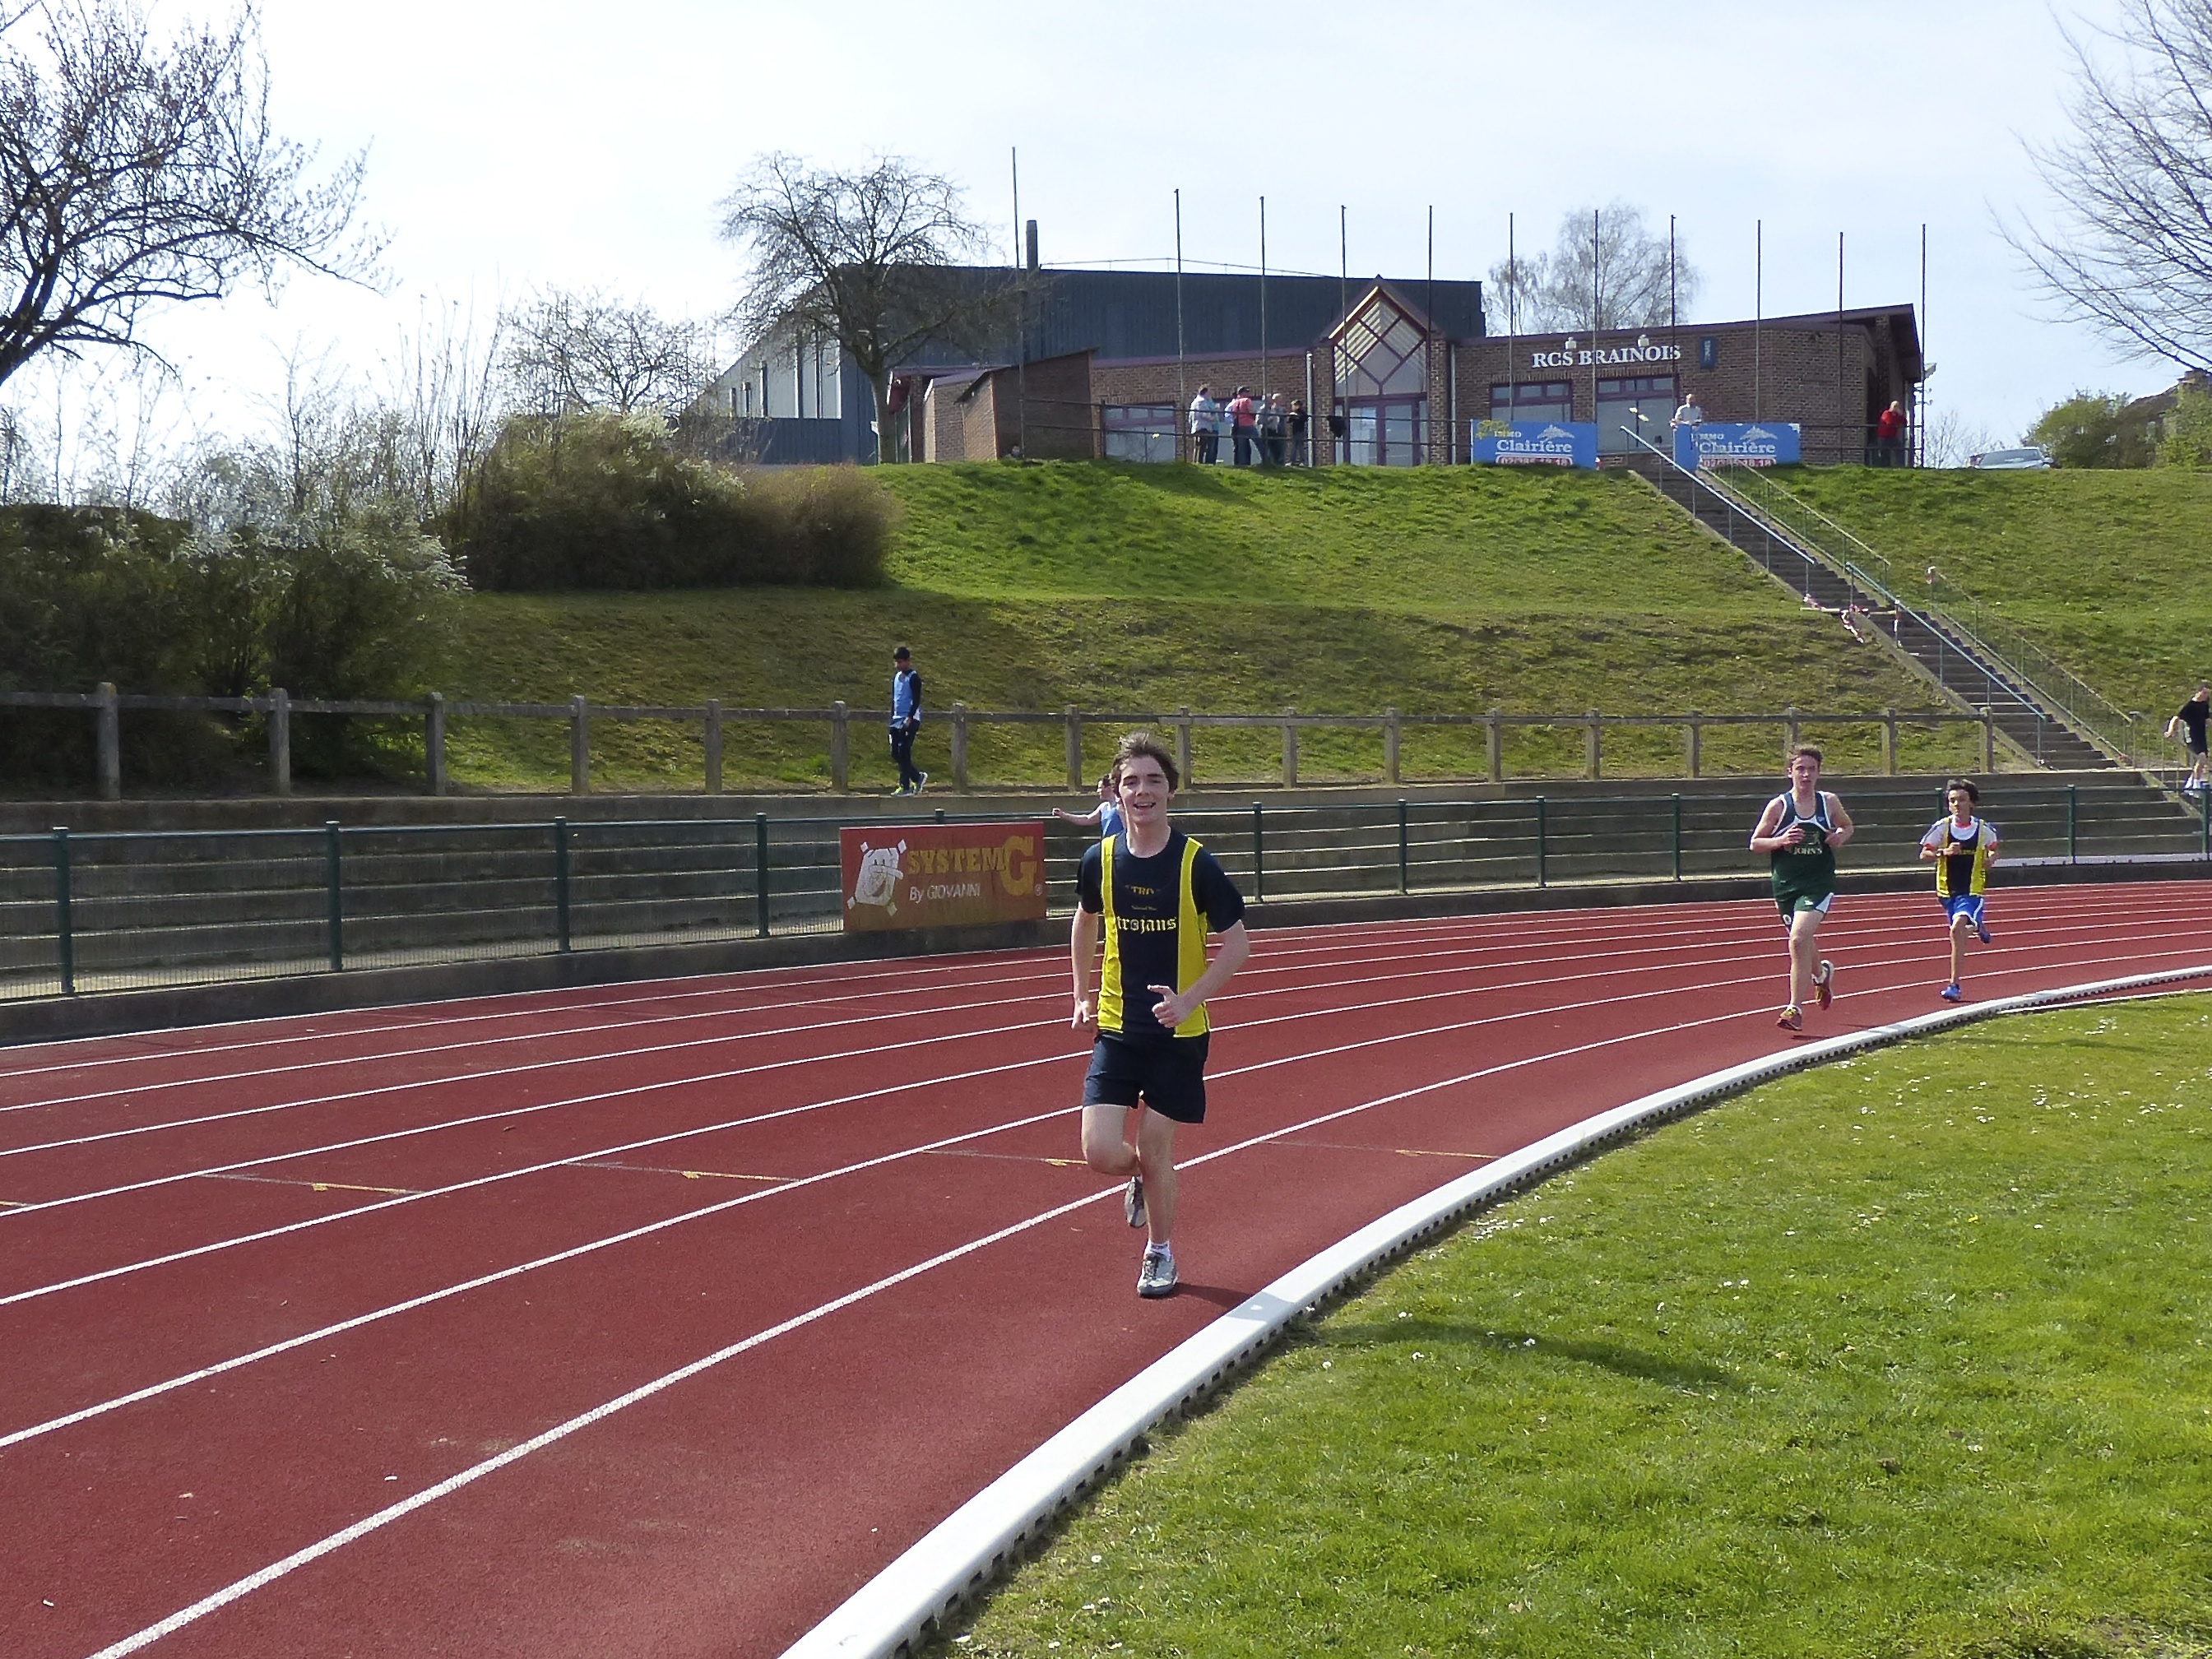
structure, girl, track, sport, boy, running, run, runner, stadium, belgium, race, competition, team, sports, race track, highschool, athletics, meet, waterloo, sprint, trackfield, trackandfield, sport venue, track and field athletics